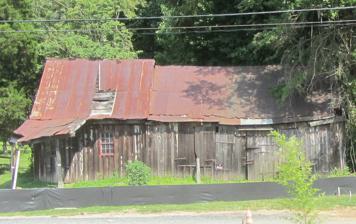
Building: Oakland Mills Blacksmith House and Shop
Country: United States of America
Year built: 1820
Historic house in Maryland, United States United States historic place Oakland Mills Blacksmith House and Shop U.S. National Register of Historic Places Blacksmith Shop Show map of Maryland Show map of the United States Location 5471 Old Columbia Road, Oakland Mills, Maryland Coordinates 39°13′17″N 76°50′51″W / 39.22139°N 76.84750°W / 39.22139; -76.84750 Area 2 acres (0.81 ha) Built c. 1844 ( 1844 ) NRHP reference No. 11000820 Added to NRHP November 18, 2011 The Oakland Mills Blacksmith House and Shop , also known as Felicity , is a historic property at 5471 Old Columbia Road in Oakland Mills, Maryland . Buildings The Columbia Road was contracted on 6 January 1810 by the Maryland General Assembly to establish a toll road from Ellicott City to Georgetown . The property includes a 1.5-story wood-frame house, built c. 1820, a single-story blacksmithy, a smokehouse, and the remains of a spring house.  The buildings are set close to the south side of the road.  The house was built by the Ridgely family, who owned the original Oakland Mills flour mill complex that appeared on the Anne Arundel County tax list in 1798. The wood stable was used to raise Percheron workhorses for local farms. Both the house and smithy are extremely well preserved; the smithy, which ceased operation in 1950, houses one complete forge and parts of a second. Subsequent owners In 1878, Samuel F. Whipps (1831–1909) moved from his father William Whipps' house at "Rebecca's Lot" (now Whipps Family and Public Cemetery) to Felicity. He operated the Oakland Mills post office and blacksmith shop with his son William Whipps. Future Circuit Court Judge James A. Clark Sr. worked for a Mr. Whipps on-site in the late 1800s. The property was later purchased by a Mr. and Mrs. Frank Collins. Most recently the property has been purchased by Genevieve Engleman, who resides there. [ failed verification ] Adjacent Oakland Mills Store and Dwelling. Circa 1798 21st century The property was listed on the National Register of Historic Places in 2011. A 2001 book, " Roads to Howard's Past ", boasted about the Maryland Department of Transportation circumventing the historic properties, but by 2014 the historic register was changed to declare the property was not historic. County Executive Ken Ulman was part of the 2010 ground breaking for a road-widening project in front of the historic structures. The project to increase traffic capacity and develop extra density in downtown Columbia reduced the property size, relocated Old Columbia Pike, and installed sound walls. Gallery Oakland Mills Blacksmith House Front Oakland Mills Blacksmith Shop Front Oakland Mills Blacksmith House and Shop Front Together Oakland Mills Blacksmith House and Shop Behind Oakland Mills Blacksmith House and Shop Behind 2 See also Oakland Manor References